Aubin station

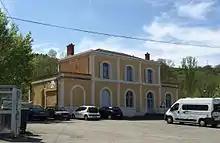
Gare d'Aubin (2015)

Aubin is a railway station in Aubin, Occitanie, France. The station is on the Capdenac–Rodez railway line. The station is served by Intercités de nuit (night train) and TER (local) services operated by SNCF.